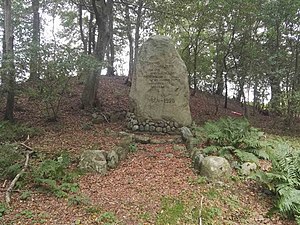
Brovst / Historie / Stationsbyen
Genforeningsstenen i Bøge Bakker
Genforeningsstenen i Bøge Bakker ved Brovst med inskriptionen:Disse ordi stenvæg ristetvidne skalmens sekler gaartroskab haraf voldshaand mistetDannevangensønden aa
Brovst er en by i Han Herred med 2.767 indbyggere, beliggende 16 km øst for Fjerritslev, 20 km nordøst for Aggersund og 15 km sydvest for kommunesædet Aabybro. Byen hører til Jammerbugt Kommune og ligger i Region Nordjylland. I 1966-2006 var Brovst kommunesæde for Brovst Kommune i Nordjyllands Amt.